Describe the emotion expressed in this image:  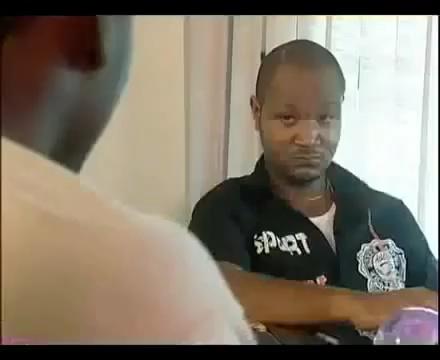
This person displays Suffering, valence and arousal with low intensity.